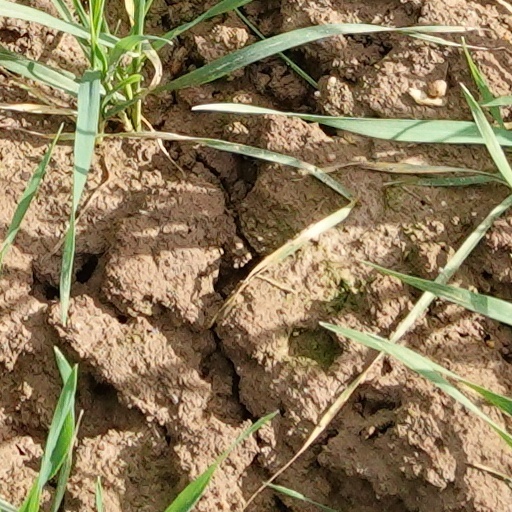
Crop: wheat